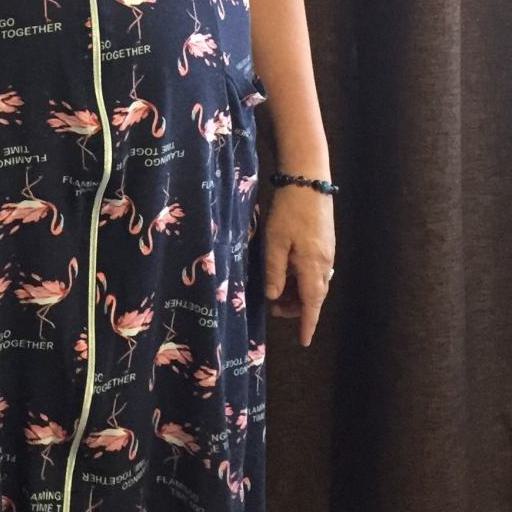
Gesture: no_gesture